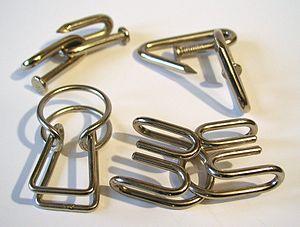
Les casse-tête mécaniques sont des jeux de réflexion ou casse-tête, à classer dans la catégorie casse-tête tri-dimensionnel. La résolution du problème se fait par manipulation de l'objet ou de certaines parties. Les casse-tête sont généralement conçus pour un seul joueur. L'objectif est que le joueur découvre le principe de l'objet par la réflexion, plutôt que de trouver la solution par essais et erreurs.